Porsche in motorsport

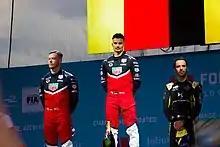
Pascal Wehrlein winning the 2022 Mexico City ePrix with André Lotterer (left) in second place, and Jean-Éric Vergne (right) in third place.

In July 2017, Porsche confirmed that they would leave the FIA World Endurance Championship at the end of the season in order to focus on their Formula E campaign, which was set to begin with the 2019–20 season. This meant that Porsche would be entering the series at the same time as the Mercedes-Benz EQ Formula E Team, though the latter already competed in the 2018–19 season through the affiliated HWA Racelab team.